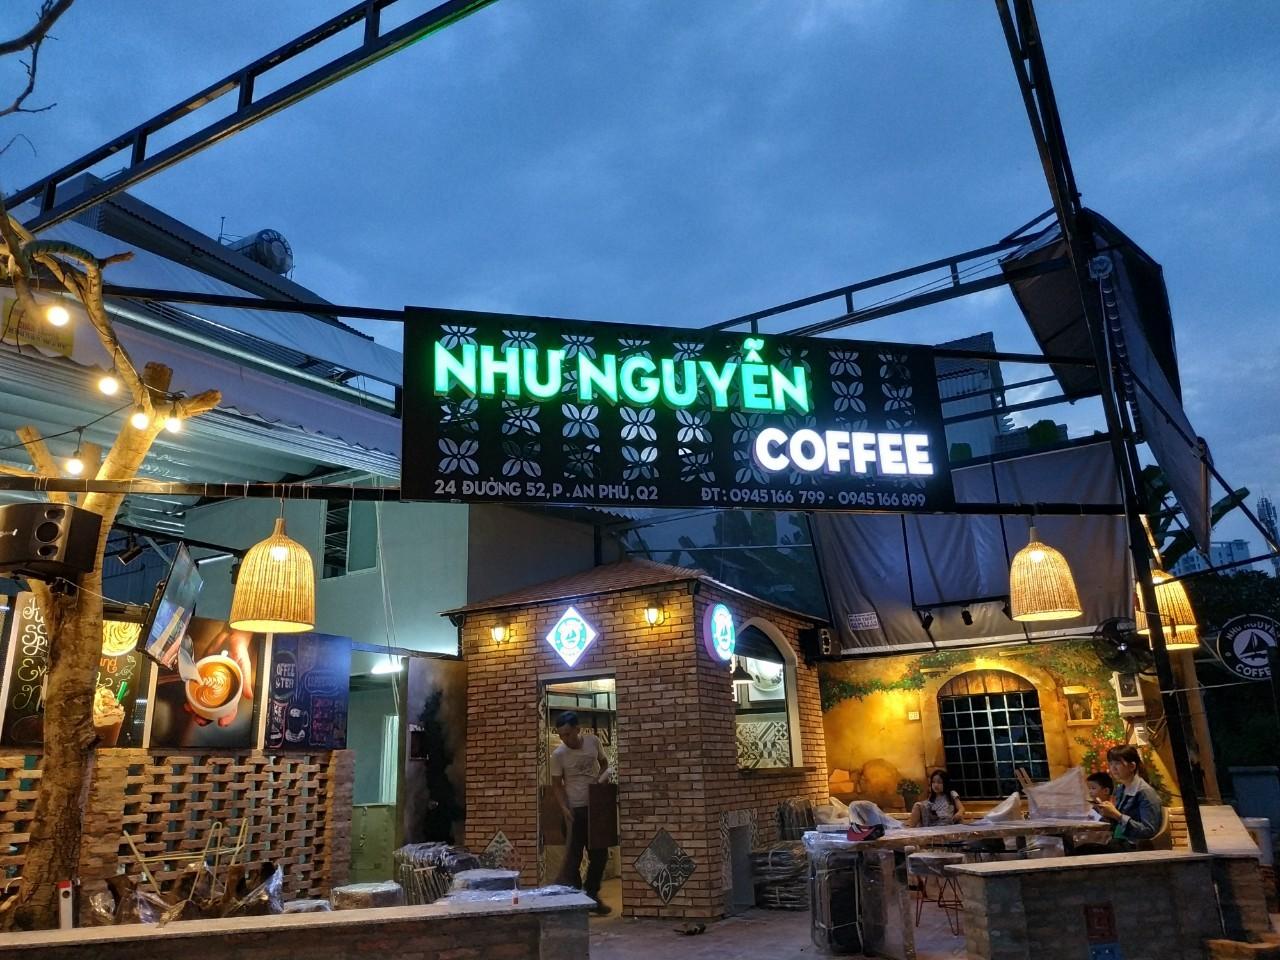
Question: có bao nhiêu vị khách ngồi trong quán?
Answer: có ba vị khách ngồi trong quán